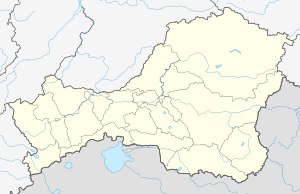
Kyzyl
Kyzyls beliggenhed i Republikken Tyva 51°43′N 94°27′Ø﻿ / ﻿51.72°N 94.45°Ø﻿ / 51.72; 94.45Koordinater: 51°43′N 94°27′Ø﻿ / ﻿51.72°N 94.45°Ø﻿ / 51.72; 94.45
Kyzyl er hovedstaden i den autonome republik Tyva i Rusland. Kyzyl har 116.015 indbyggere.